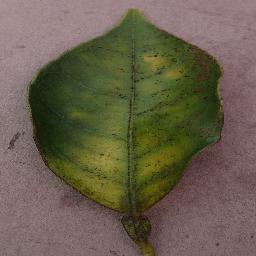
Label: Orange___Haunglongbing_(Citrus_greening)